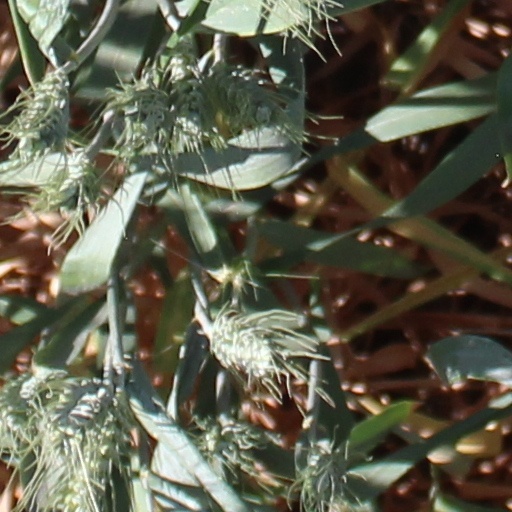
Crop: wheat